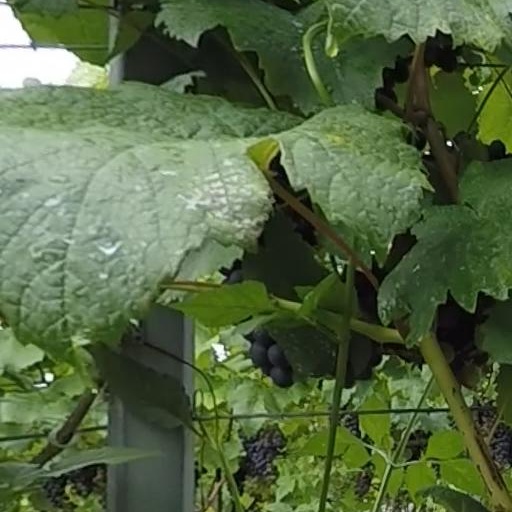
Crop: grape